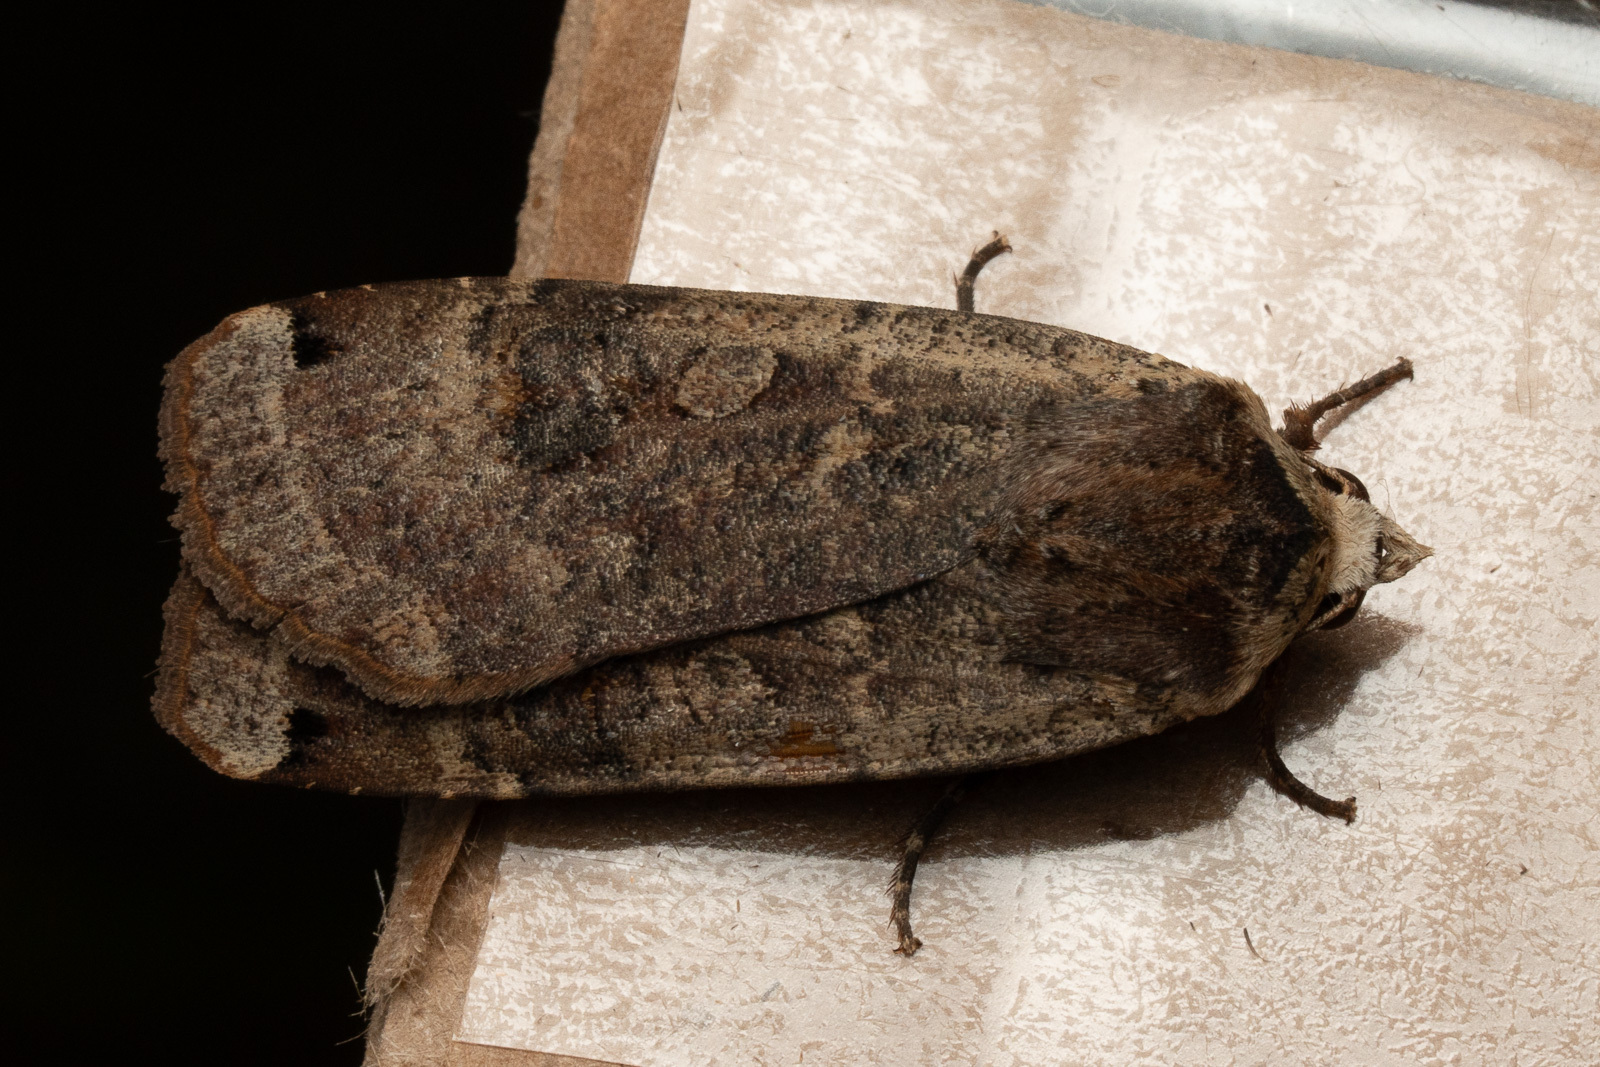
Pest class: cutworms